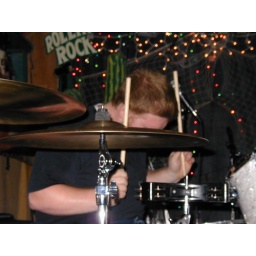
bear cub in his natural habitat